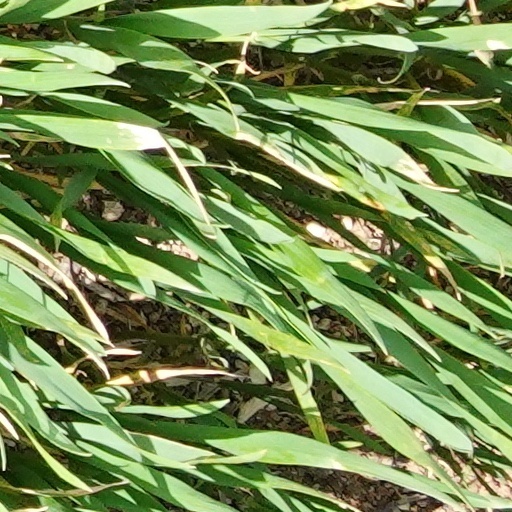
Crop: wheat